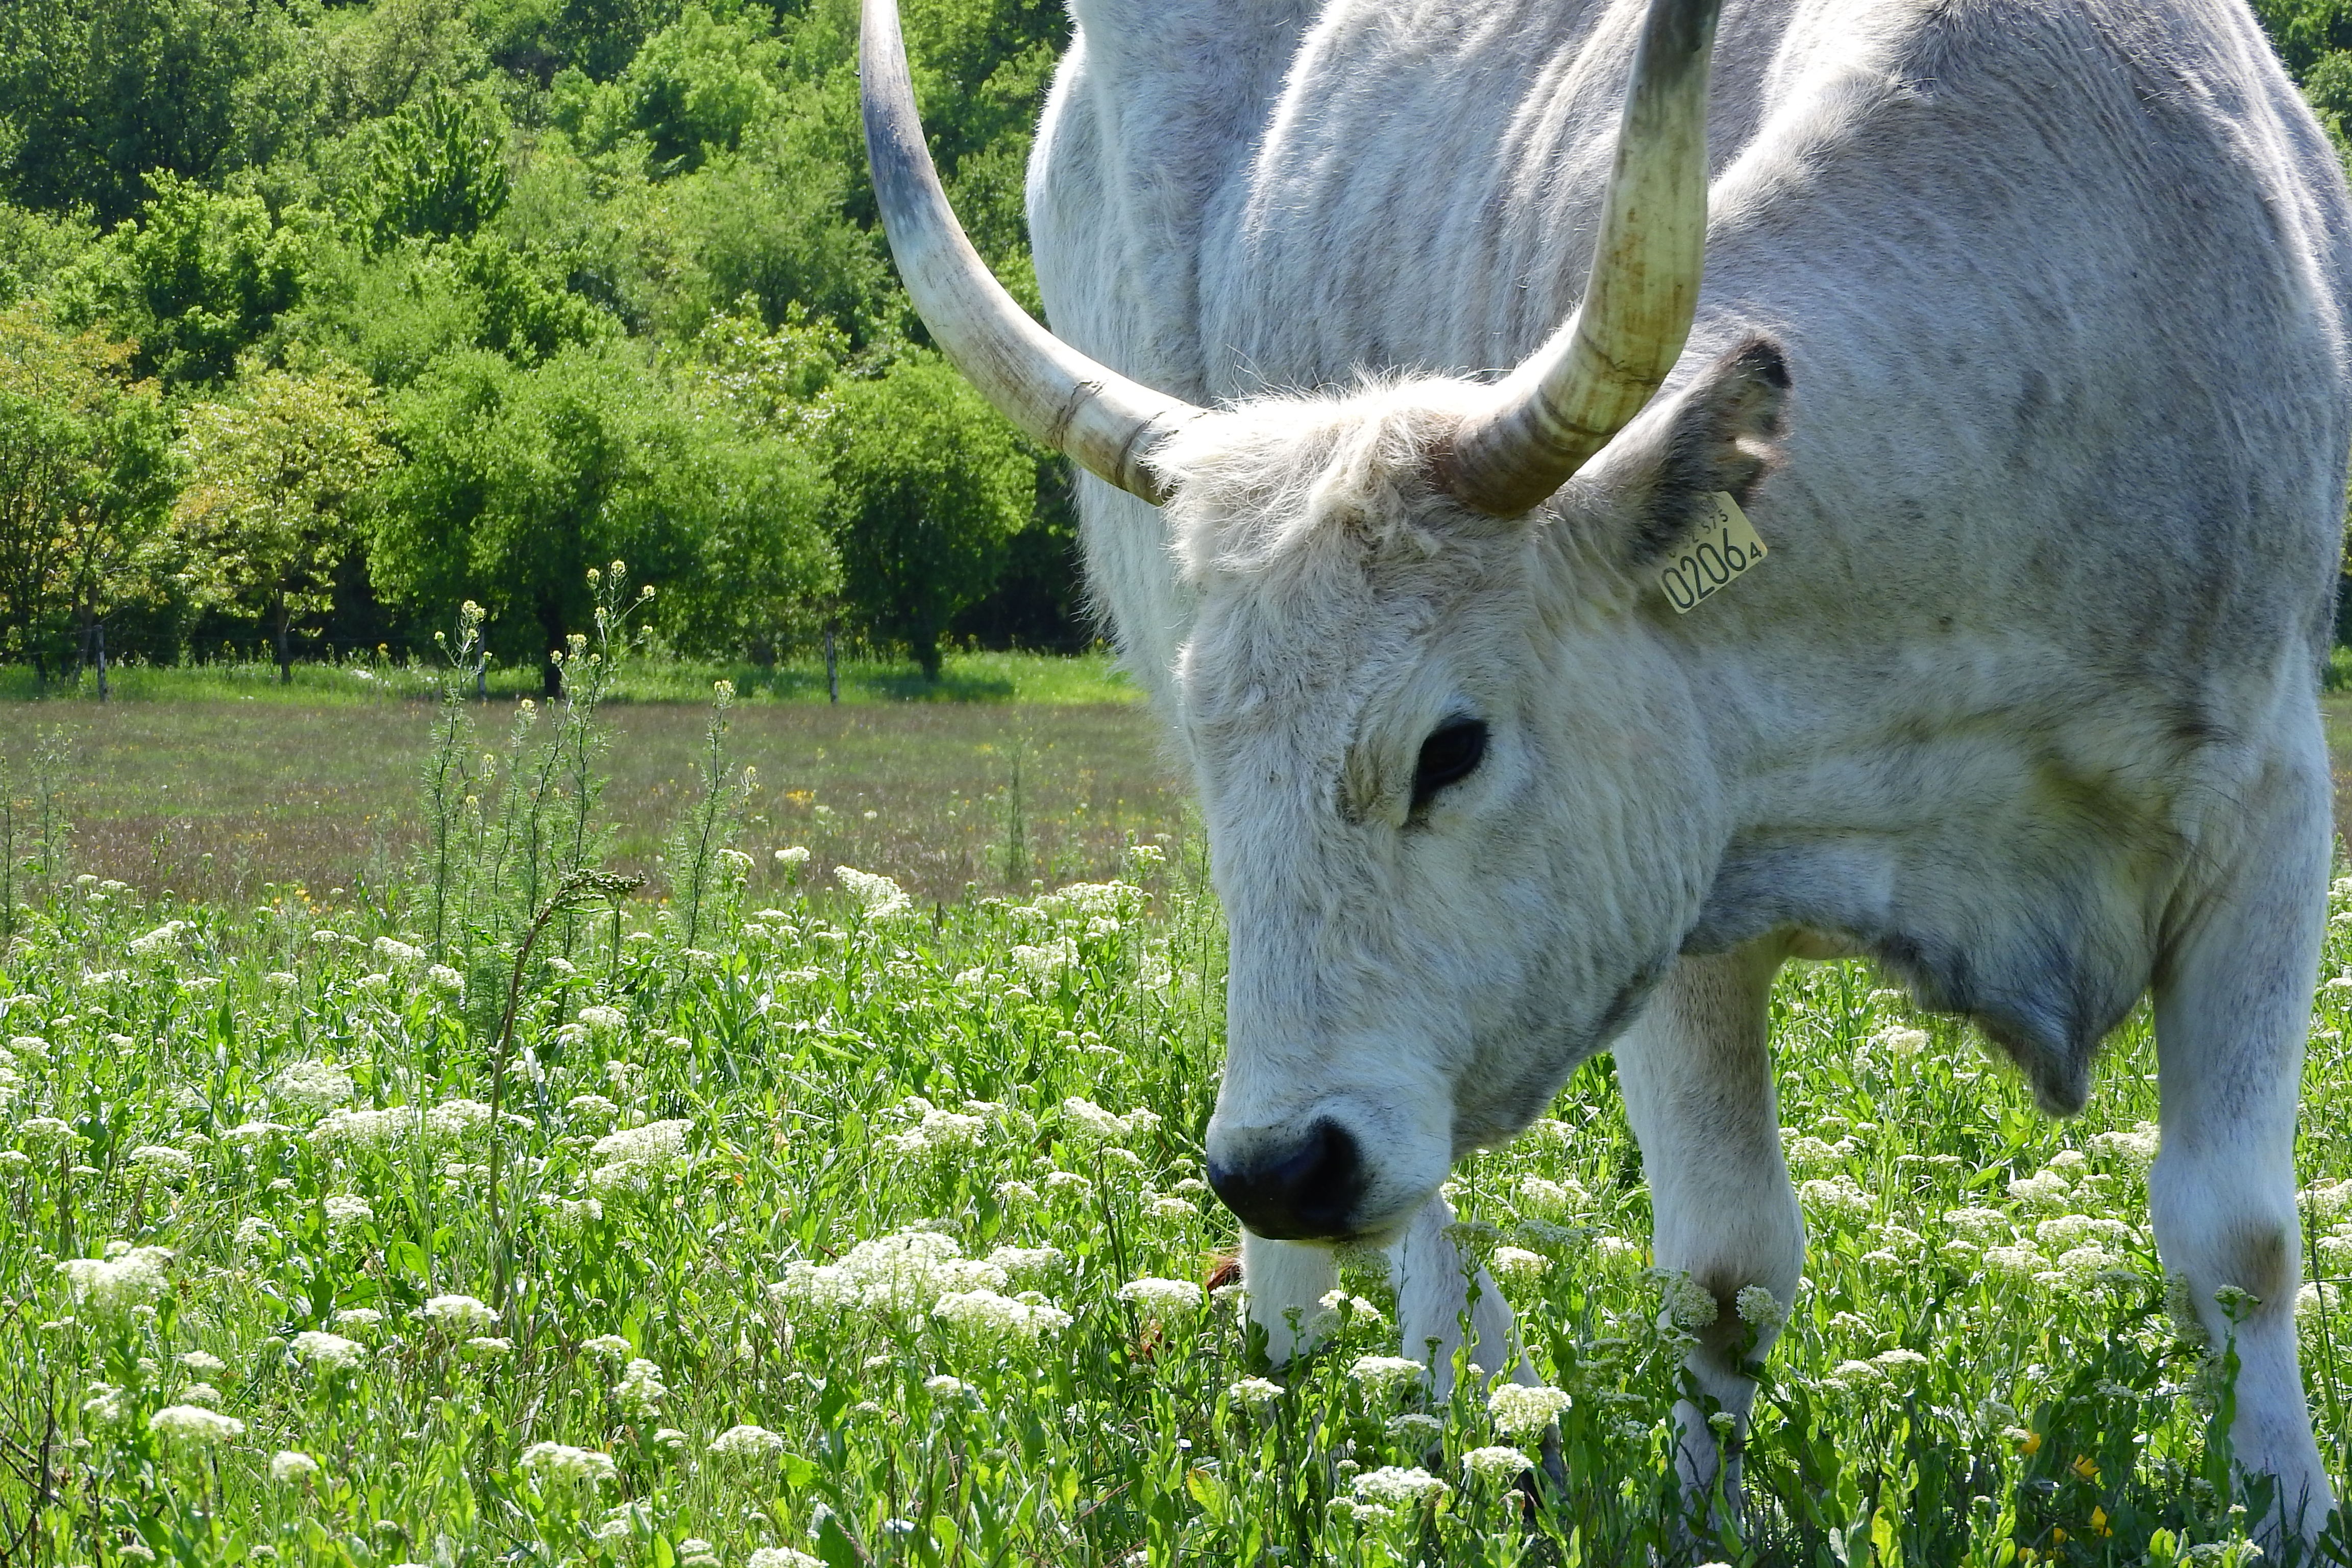
grass, meadow, wildlife, deer, horn, cow, pasture, grazing, mammal, fauna, long, grassland, hungary, scot, corners, cattle like mammal, traditional breed